Tension grid

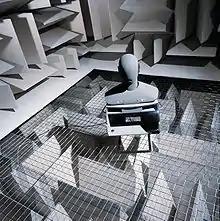
Close-up of an anechoic chamber tension grid from above

Tension grids for theatrical catwalks are typically constructed of 1/8" diameter galvanized aircraft cable woven into a taut grid with 2" spacing, which corresponds to an open area (transparency) of approximately 94%. Swaged fittings terminate the ends of the cables, which are secured at a perimeter frame. Tension grid frames are typically made of steel channel or rectangular tubing. Tension grid assemblies are often made up of tension grid modules arranged in a grid and resting on support structure or suspended from roof structure above.